Last voyage of the Karluk

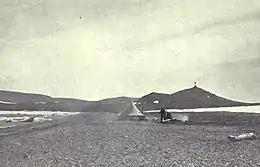
The camp at Rodgers Harbor. Wrangel Island

On 4 April the pair reached land near Cape Jakan, west of Cape North on the northern Siberian coast. The presence of sledge marks in the snow showed they had landed in an inhabited area. They followed these tracks for a day, before arriving at a small Chukchi village. Here, contrary to Kataktovik's fears, they were received hospitably, and given shelter and food. On 7 April they set out for East Cape. Bartlett had not previously experienced such relentlessly cold weather, with blizzards, hurricane-force winds, and temperatures often below . On the way they passed through several Chukchi villages, where Bartlett traded goods for necessary supplies—he exchanged his Colt revolver for a young, strong dog. Bartlett was touched by the kindness and generosity shown by many of those they encountered on the way, "typical of the true humanity of these kindly people". On 24 April they arrived at Emma Town, a settlement a few miles west of East Cape. Bartlett calculated that in the 37 days since leaving Wrangel Island, he and Kataktovik had travelled about , all but the last stage on foot.